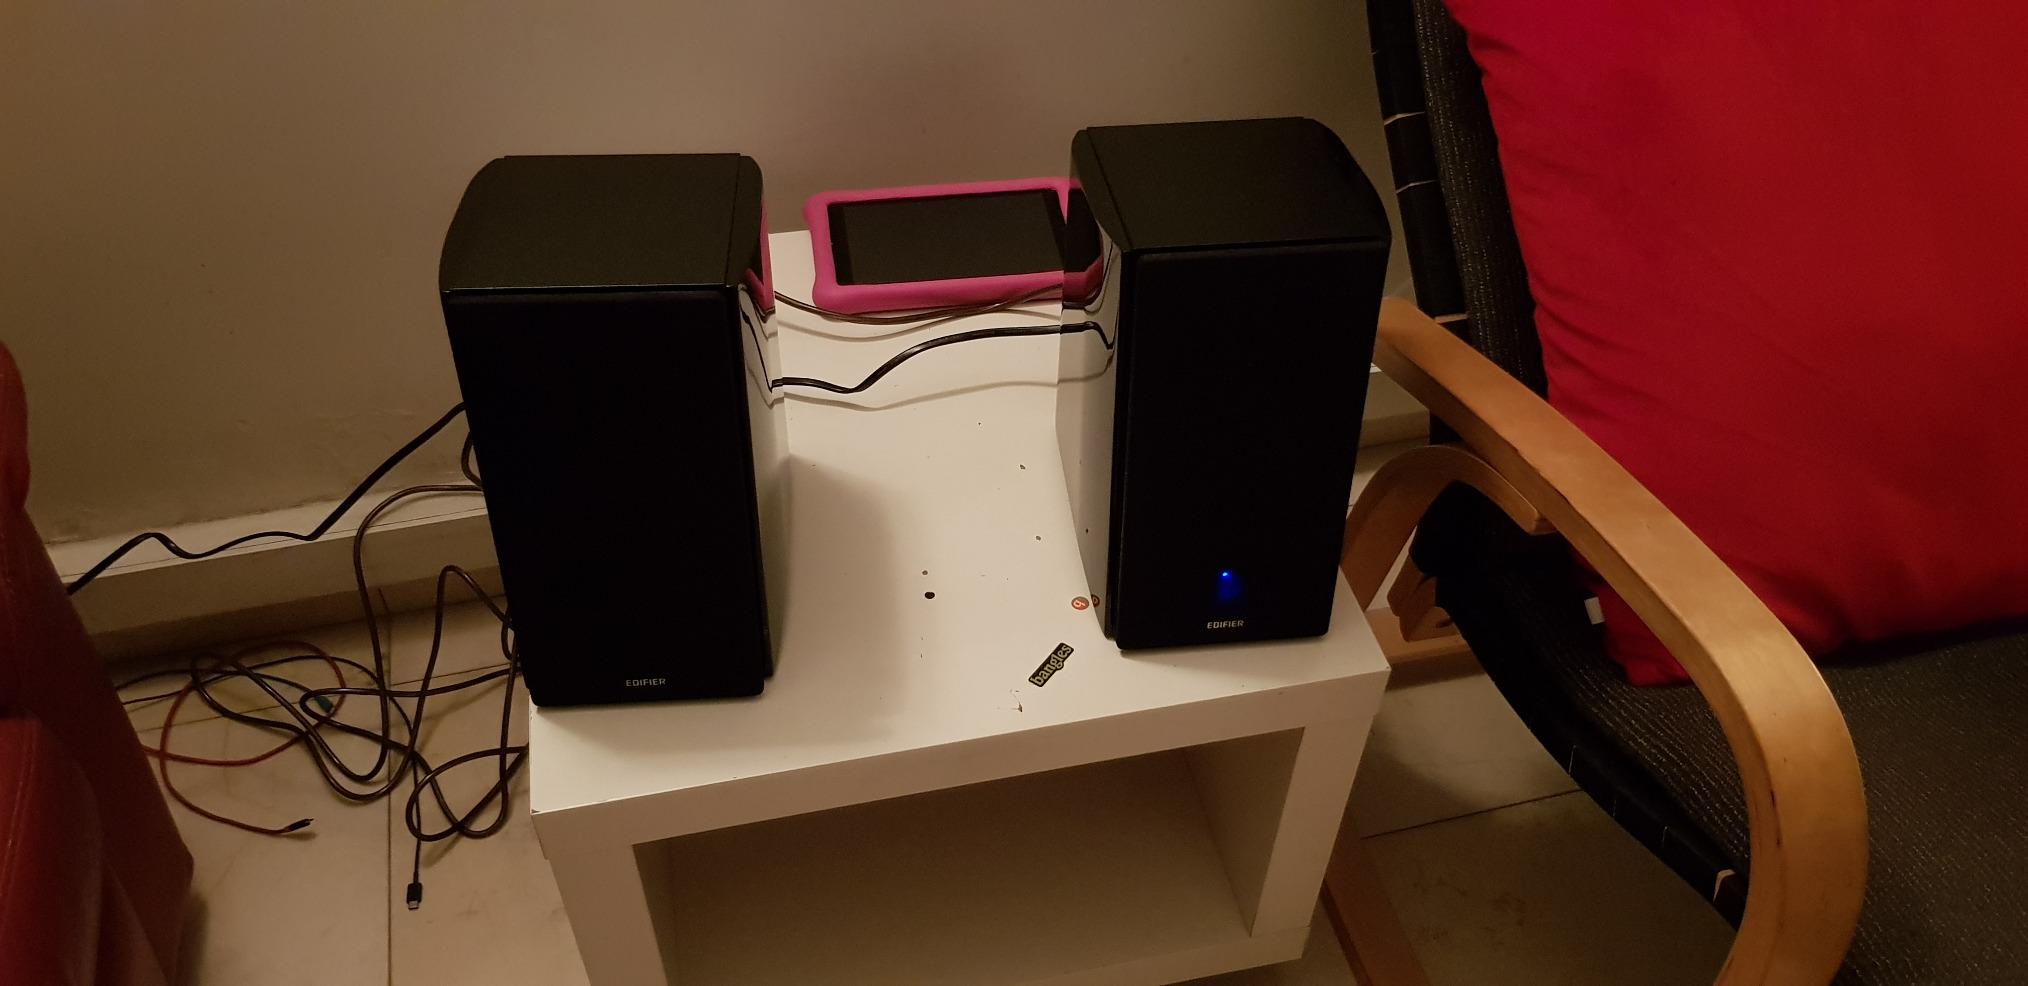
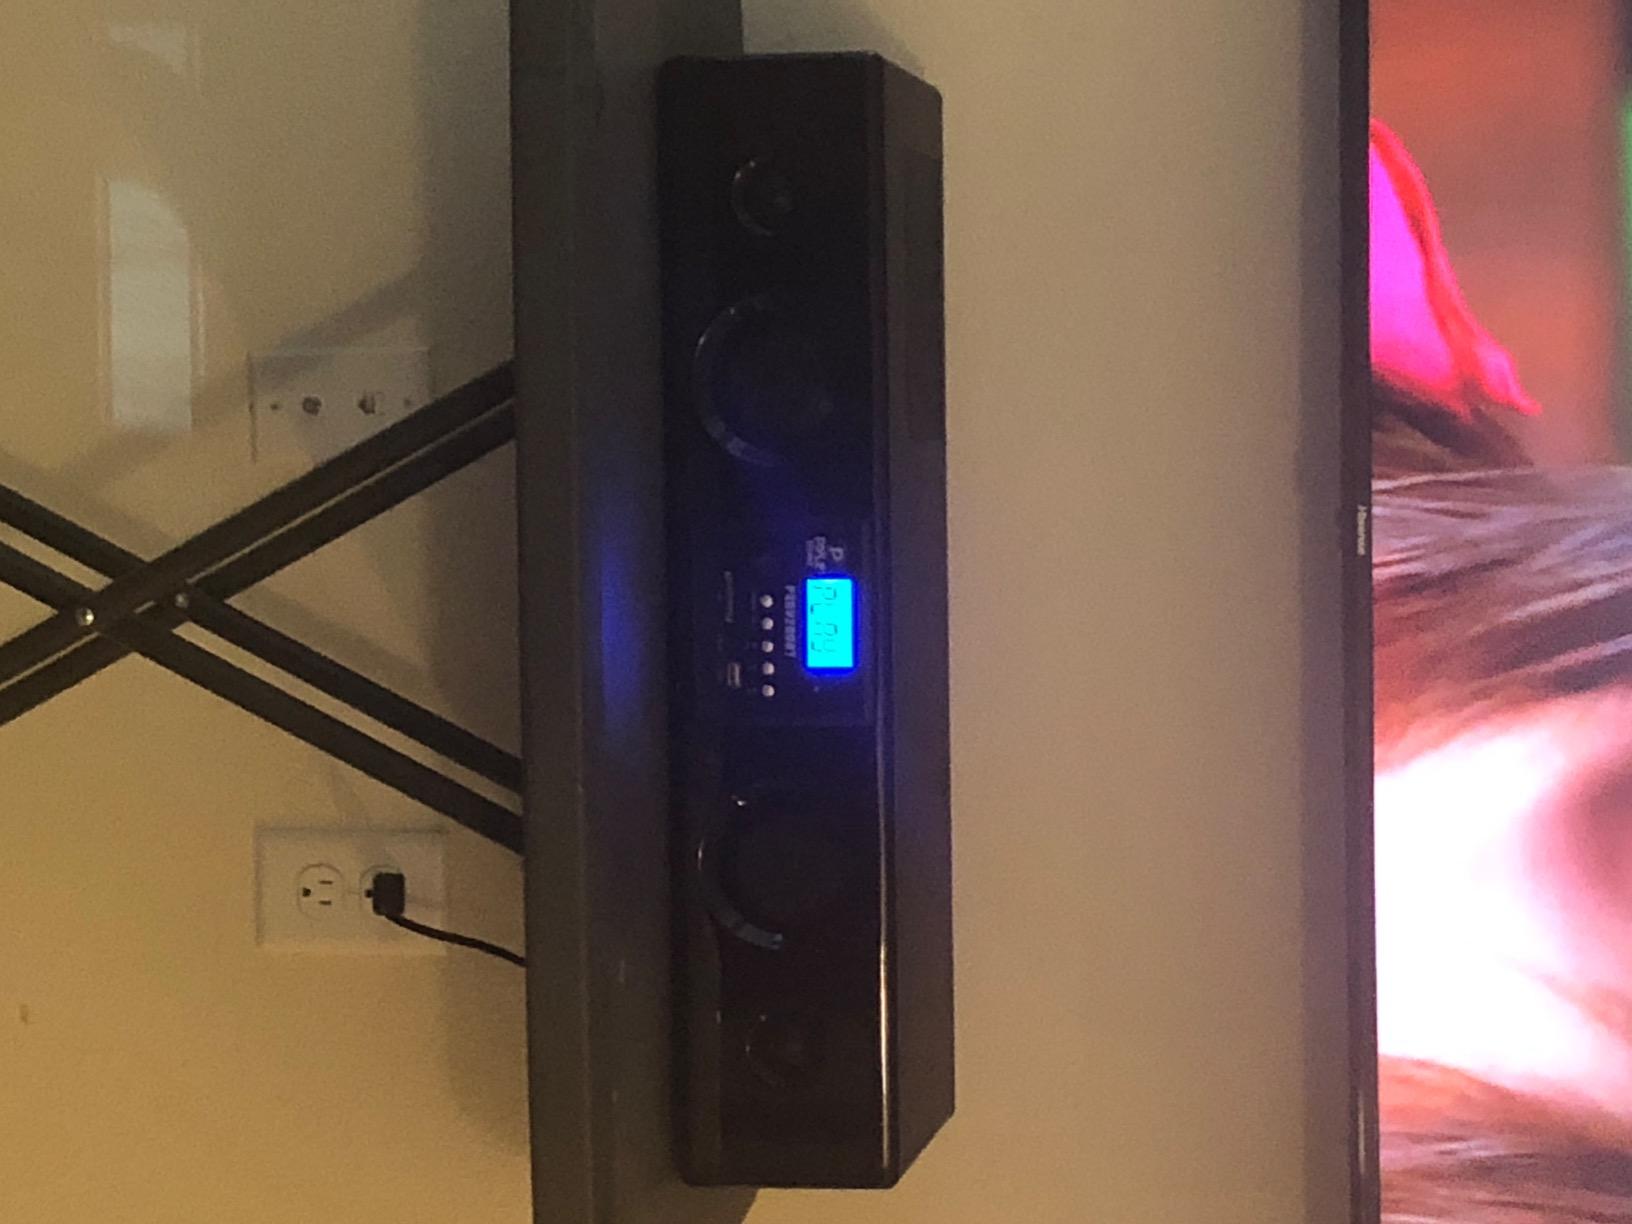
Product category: speaker
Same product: no